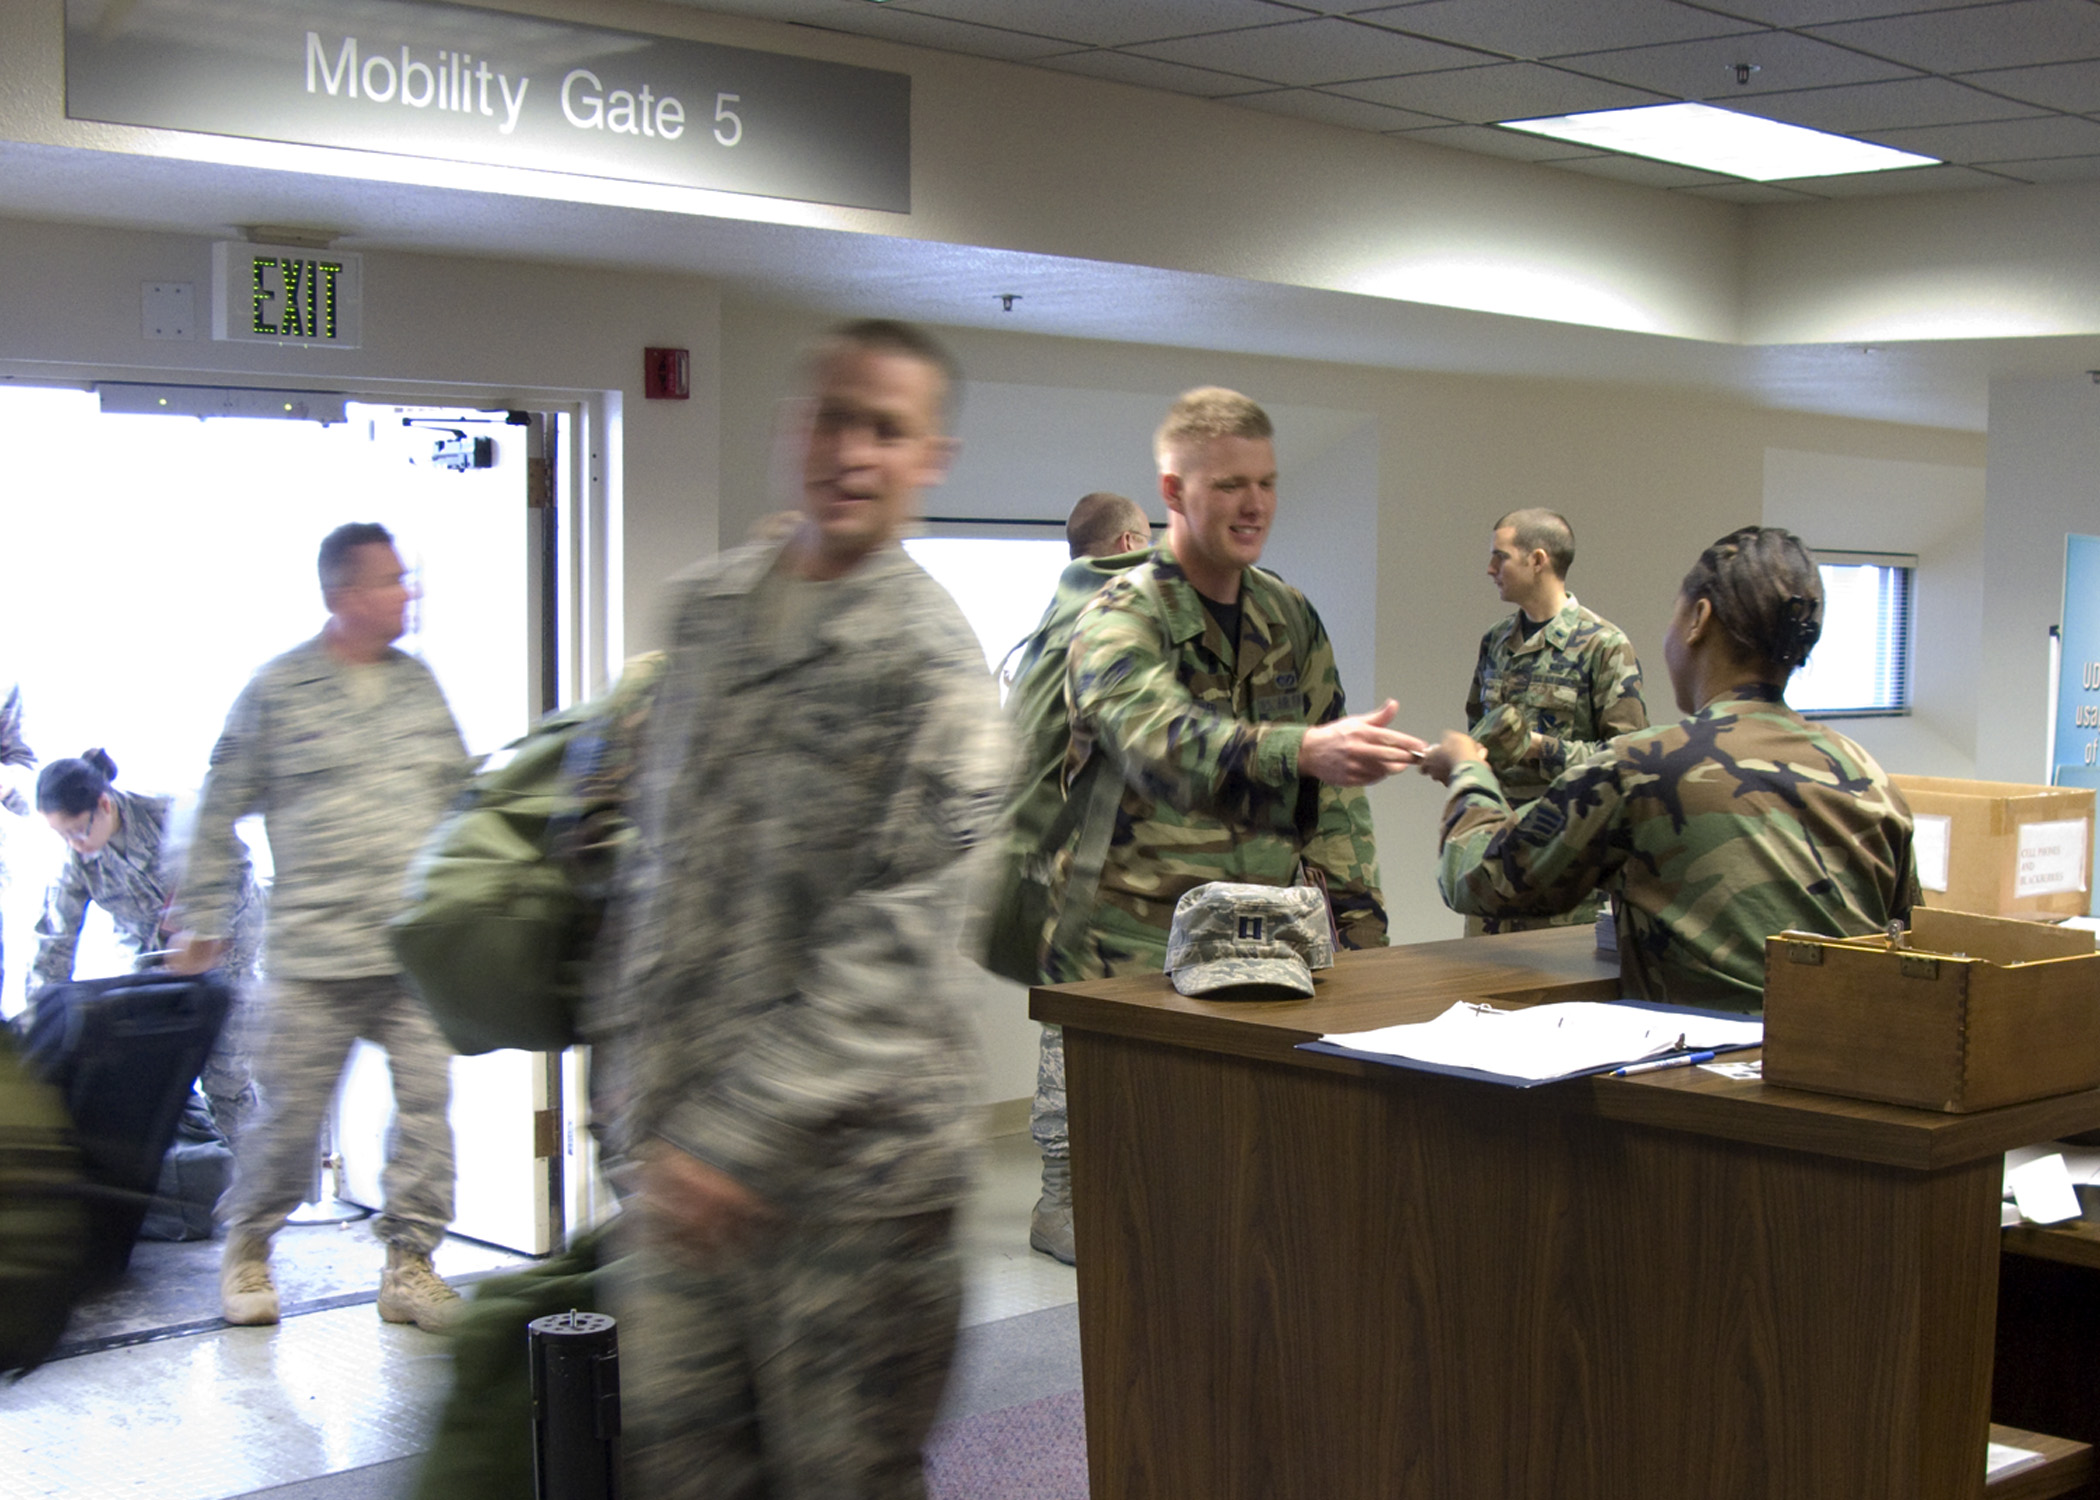
military, army, convention